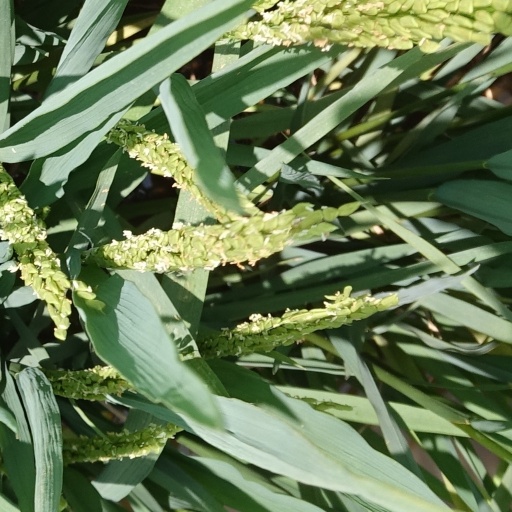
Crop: rice